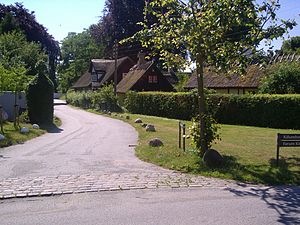
Farums historie
Farums gamle landsby. For enden af vejen skimtes indkørslen til Farumgård.
Farum Landsby
Bynavnet Farum betyder "stedet ved passagen", idet det på oldnordisk består af "far" = "passage" ~ "vejspor" / "overgangssted" / "overfartssted" og "rum" = "hjem" ~ "gårdsplads" / "sted" / "tomt". Byens beliggenhed på et sted, hvor man skal passere naturlige forhindringer i form af de store søer Farum Sø og Furesø samt Mølleåen, som forbinder dem, har sikret Farum en plads i Danmarks historie.